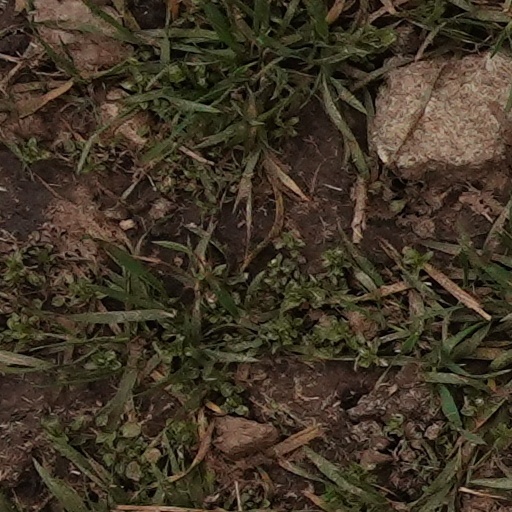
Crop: wheat